Photovoltaic system

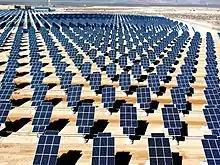
Photovoltaic power station at Nellis Air Force Base, United States

Concentrator photovoltaics (CPV) and "high concentrator photovoltaic" (HCPV) systems use optical lenses or curved mirrors to concentrate sunlight onto small but highly efficient solar cells. Besides concentrating optics, CPV systems sometime use solar trackers and cooling systems and are more expensive.